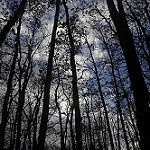
Label: forest